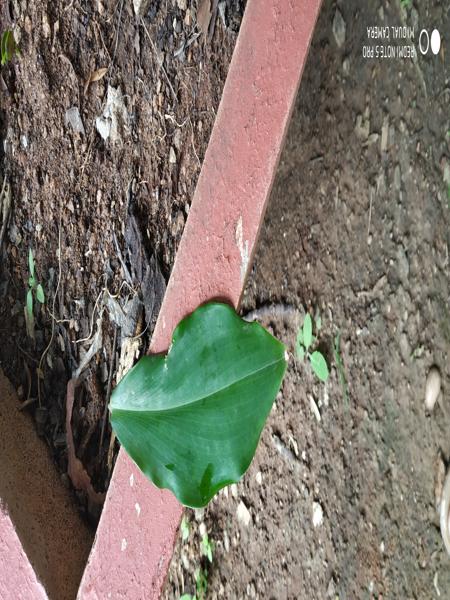
Plant: Insulin